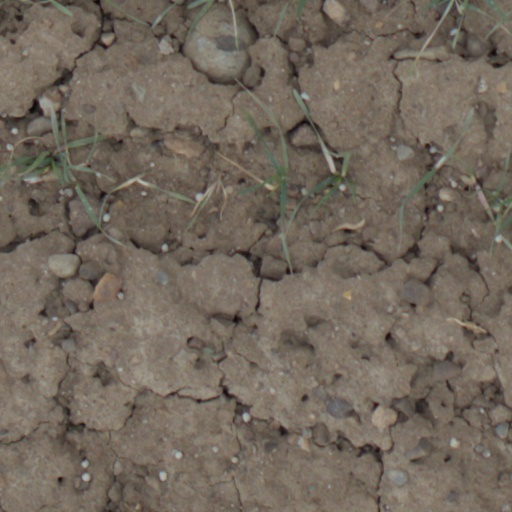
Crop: wheat